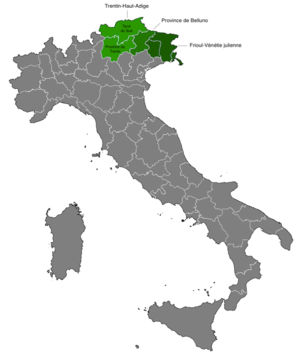
Aires centreuropéennes de l'Italie contemporaine.
L'Europe centrale est la région s'étendant au cœur du continent européen. Elle désigne un espace dont les contours flous et variables ne coïncident pas toujours avec les frontières des pays concernés. D'après les définitions, variant tant selon les auteurs que les époques, cinq à vingt-et-un États actuels peuvent être considérés comme centreuropéens. Au-delà de considérations strictement géographiques, l'Europe centrale désigne un ensemble partageant une trajectoire historique commune, laquelle a façonné un héritage culturel et politique singulier.